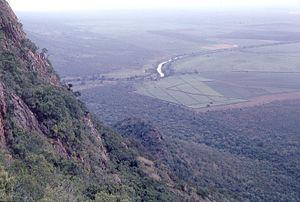
Border Cave est un abri-sous-roche situé sur les pentes occidentales des Monts Lebombo, dans le KwaZulu-Natal, près de la frontière entre l'Afrique du Sud et le Swaziland. Ce site archéologique a livré une séquence stratigraphique remarquablement continue et s'étendant sur 200 000 ans. Des restes humains anatomiquement modernes y ont été mis au jour ainsi que des outils en pierre taillée et des déchets de taille.